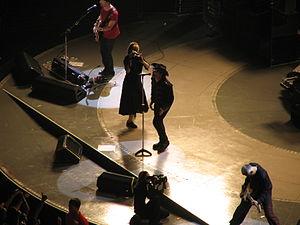
Cinéaste australienne Lian Lunson